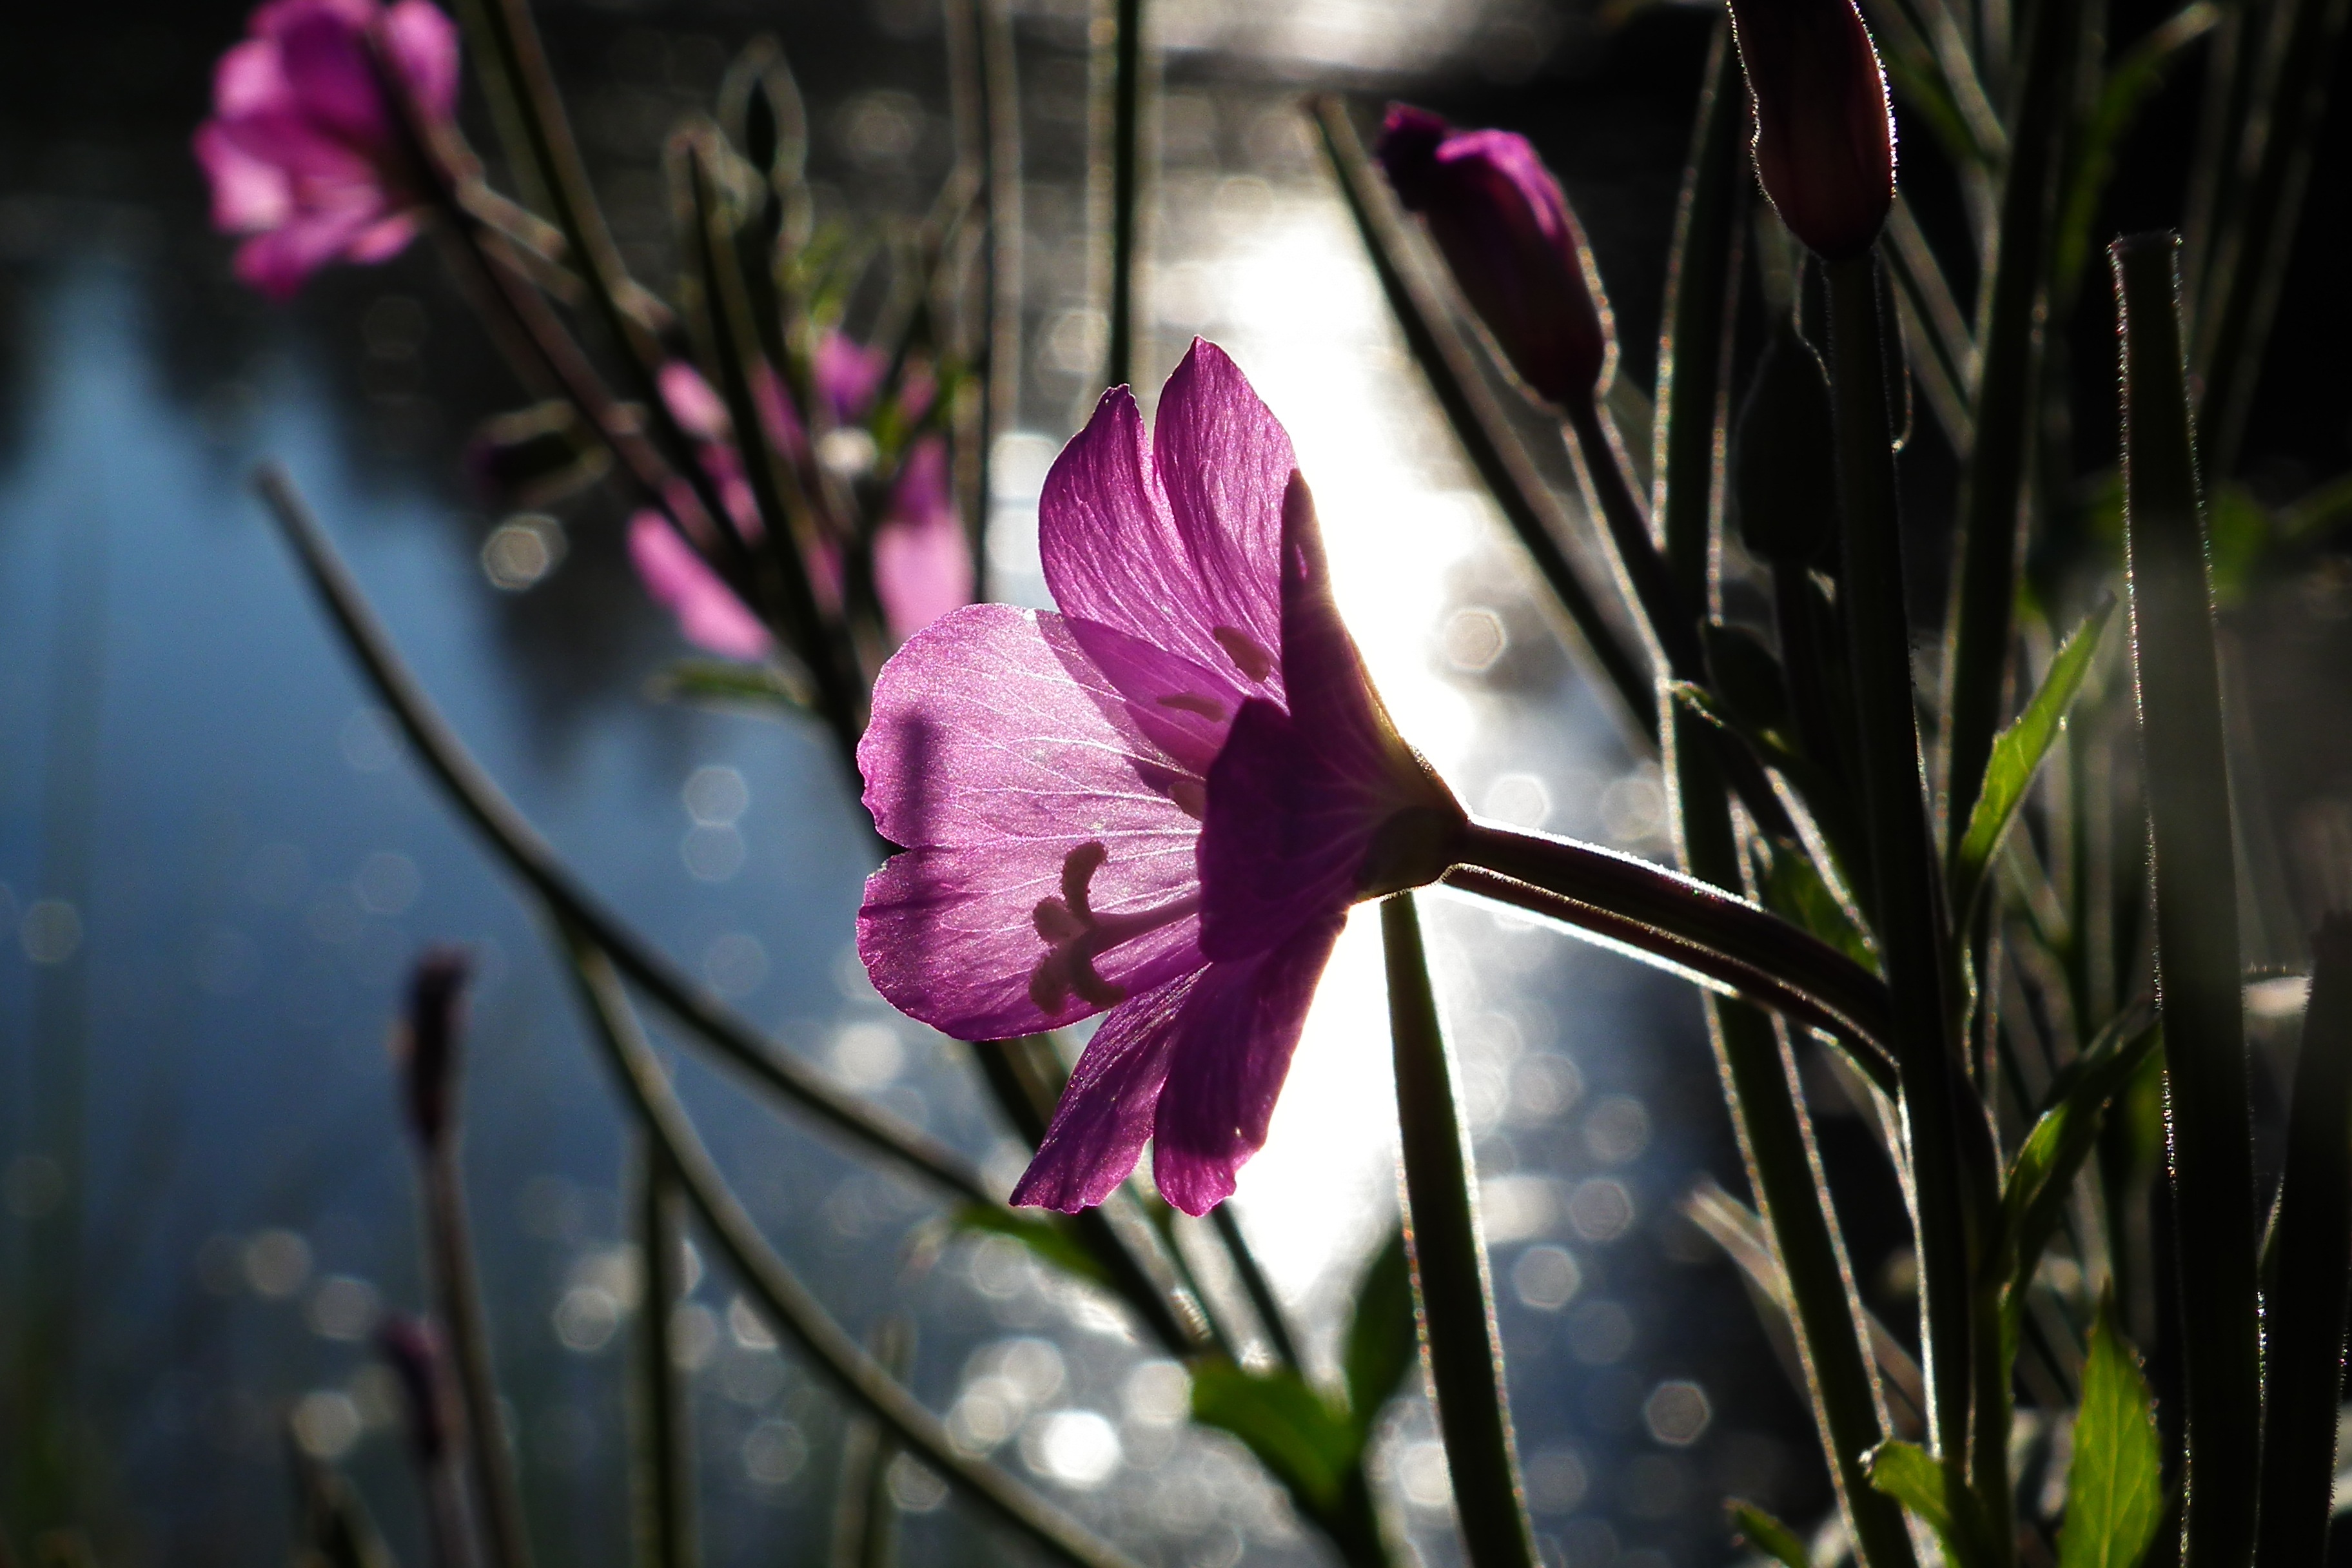
nature, blossom, plant, photography, sunlight, leaf, flower, purple, petal, bloom, summer, spring, macro, botany, garden, flora, wildflower, close up, farbenpracht, violet, bright, beautiful, flower garden, purple flower, floristry, back light, macro photography, flowering plant, flowering stems, plant stem, land plant